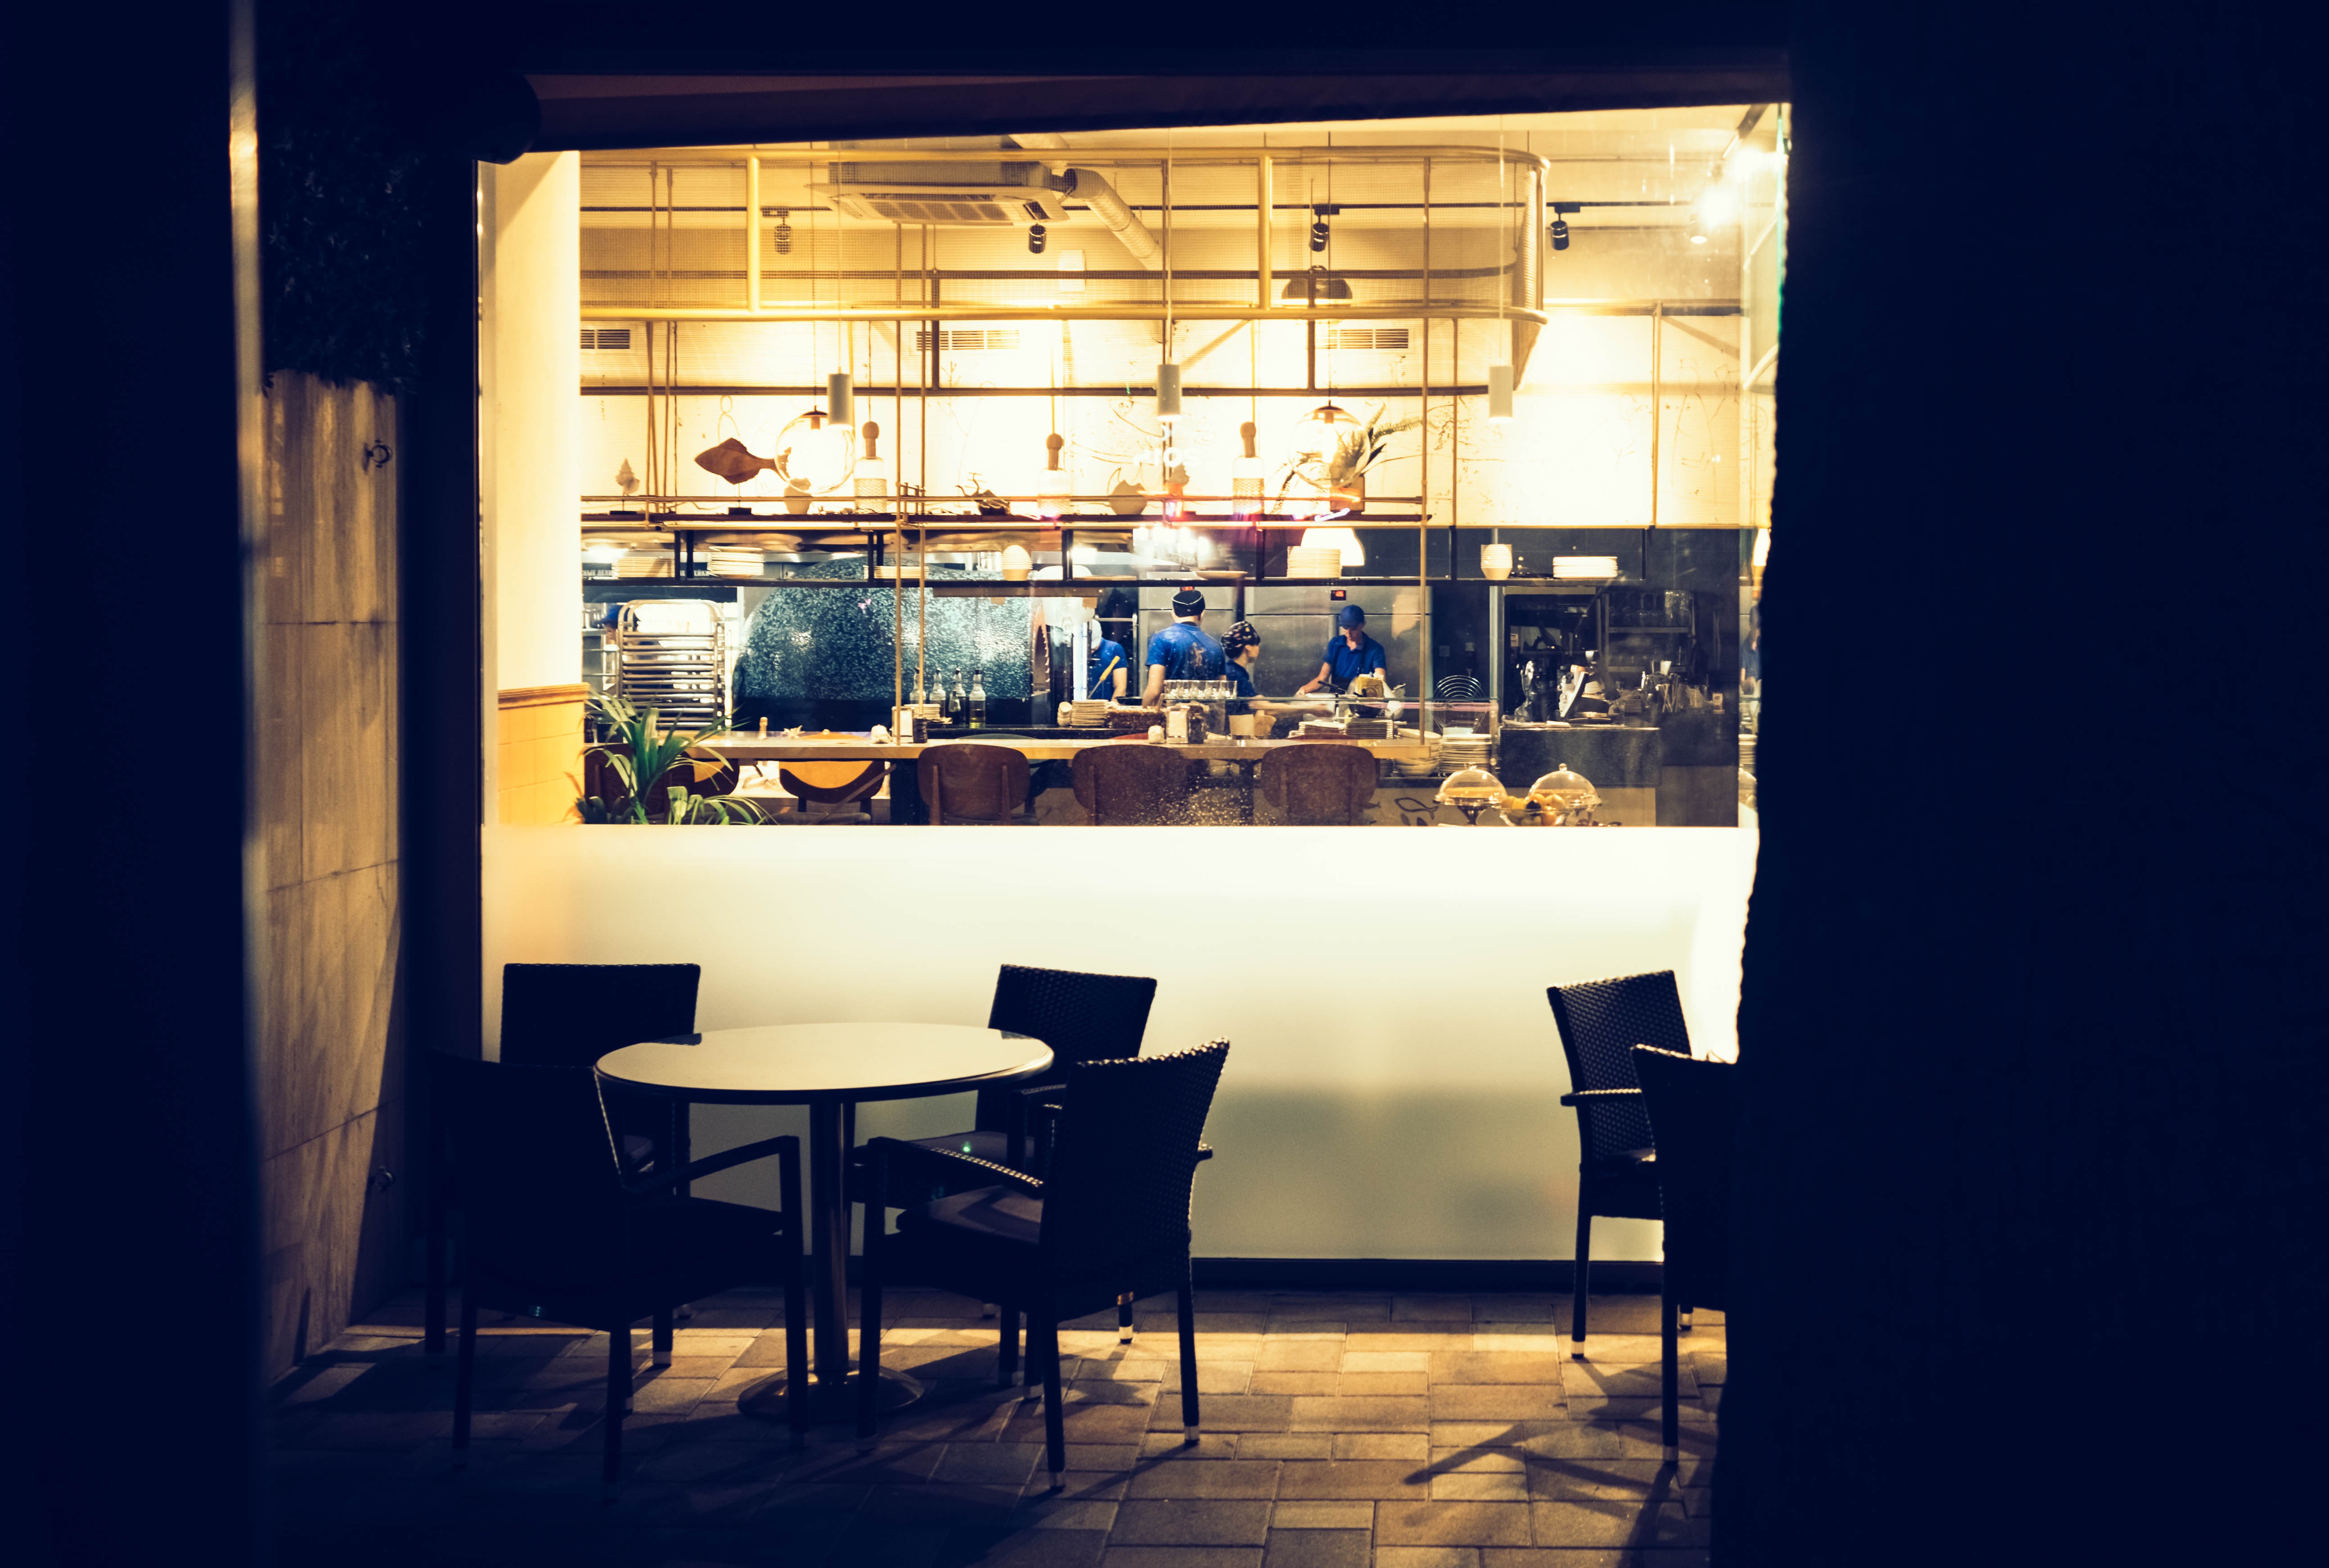
sky, blue, room, restaurant, lighting, interior design, table, furniture, architecture, building, night, house, glass, home, chair, cafe, coffeehouse, window, dining room, flooring, square, ceiling